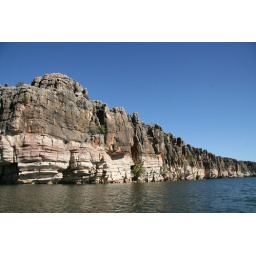
During the wet season, the river is over the white part of the rock and then drops back down through the dry season